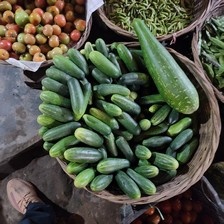
Label: cucumber